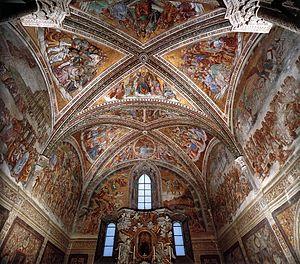
Cette page est une liste d'œuvres de Luca Signorelli.
La Chapelle San Brizio ou Cappella Nova est une chapelle située dans le transept droit de la cathédrale d'Orvieto. La chapelle est connue par le cycle de fresques « Histoires des Derniers Jours » commencé sur les voûtes par Fra Angelico et Benozzo Gozzoli et complété et terminé sur les parois cinquante ans plus tard par Luca Signorelli.